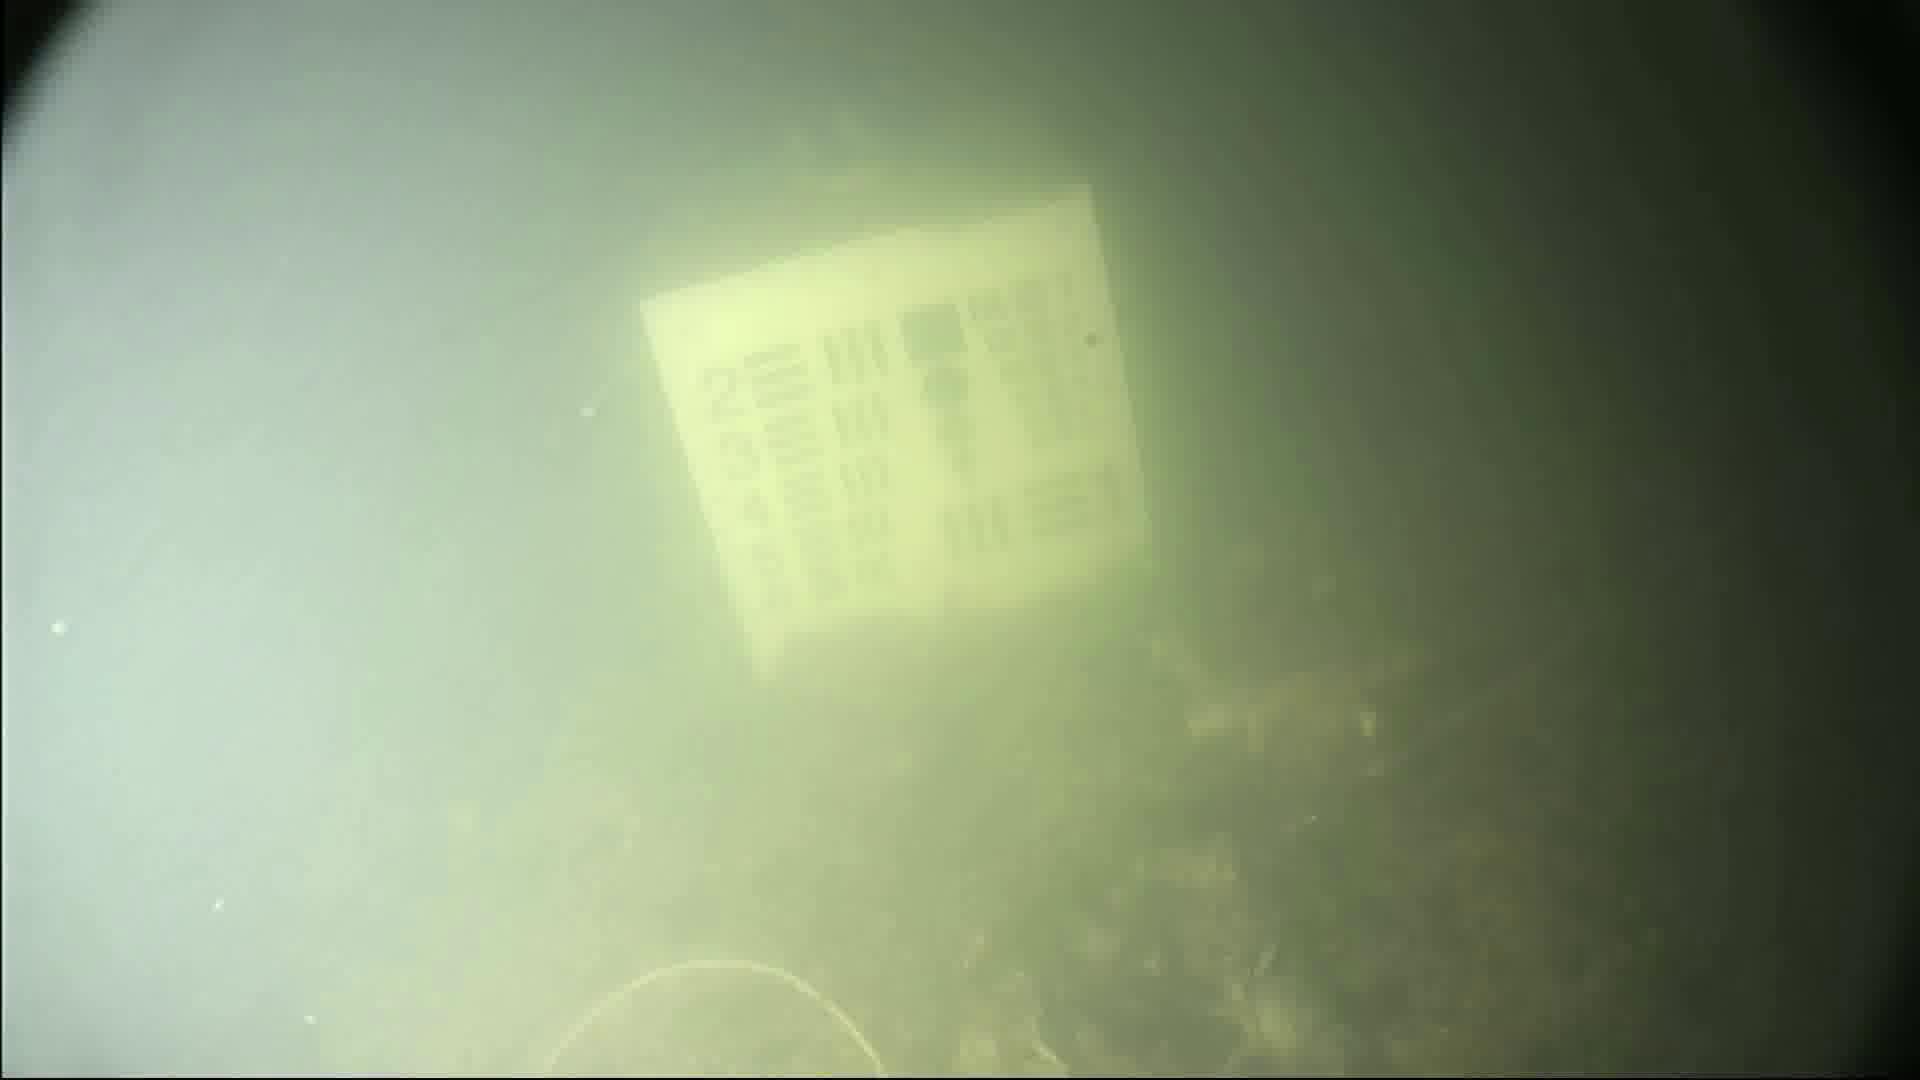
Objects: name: crab